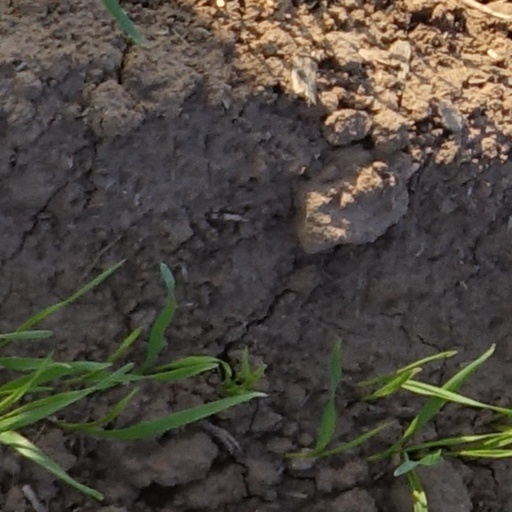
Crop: wheat